Reform movement (Upper Canada)

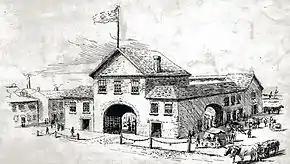
Second market in York (Toronto)

As they were organizing the Convention of Delegates, the reformers also built their own meeting place, which they proposed to call "Shepard's Hall" in honour of Joseph Shepard, one of the political union organizers. The reformers built the hall because their open public electoral meetings were under attack from the Orange Order. Shepard's Hall was to move several times; it began in a converted court house, moved to Mackenzie's old newspaper office in the second Market building, before taking its final home in "Turton's Building", which they shared with Mackenzie's newspaper "The Constitution", and William O'Grady's newspaper, "The Correspondent & Advocate". Shepard Hall shared its large meeting space with the Mechanics' Institute and the Children of Peace. The Mechanics' Institute was a working class educational institute that had its roots in the Owenite London Radical Reform Organization; the Toronto Institute was formed by a member of the London Mechanics' Institute in 1831. The three legs of the developing Reform movement were thus the political union, the Children of Peace and the Mechanics Institute; the Tories referred to it as the "Holy Alliance Hay Loft" in the market buildings.